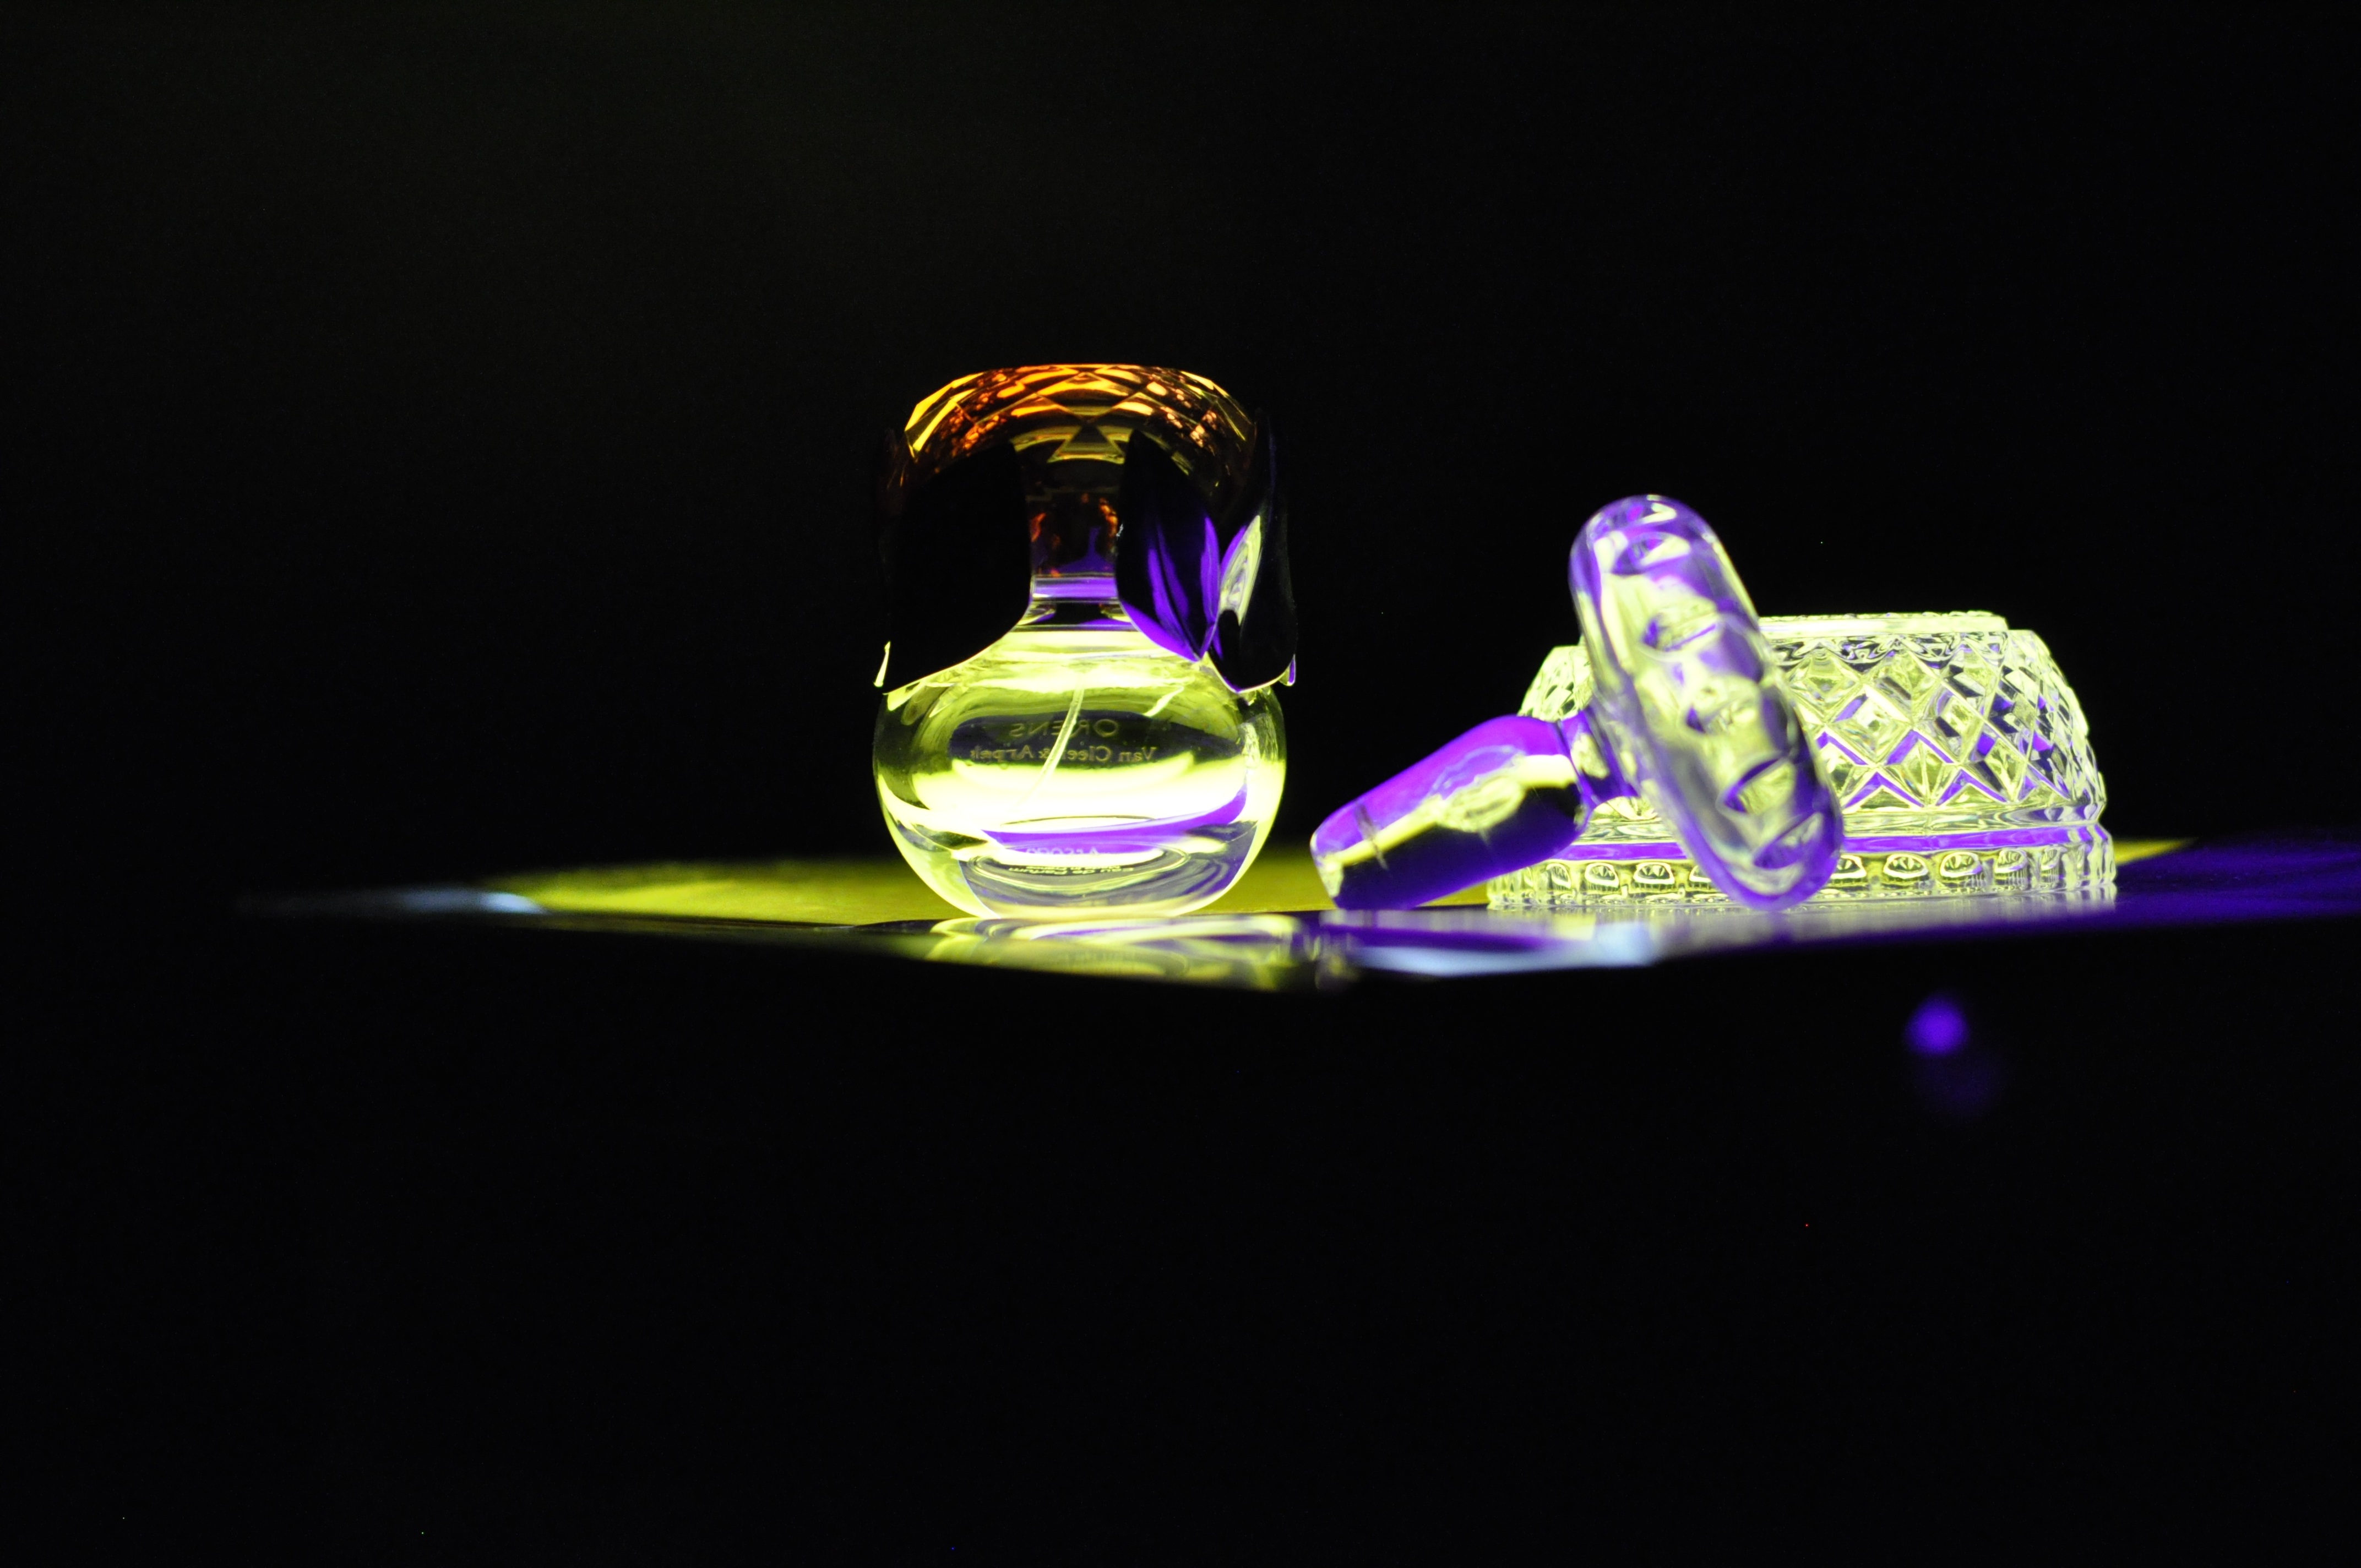
shoe, light, night, purple, glass, darkness, yellow, lighting, cap, magic, crystal, perfume, graphics, macro photography, crystals, carafe, still life photography, product design, lalique, computer wallpaper